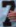
Number: 7